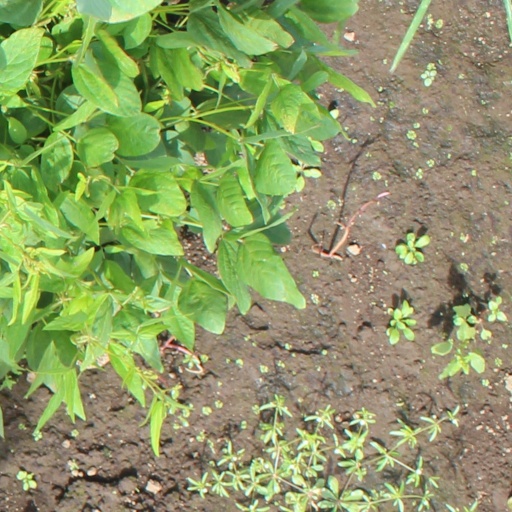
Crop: soybean